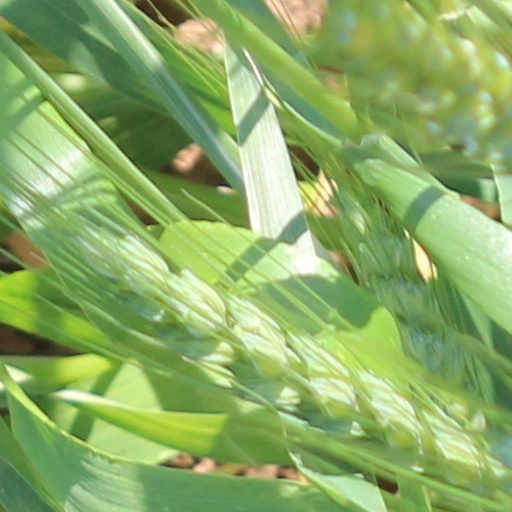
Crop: wheat